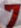
Number: 7